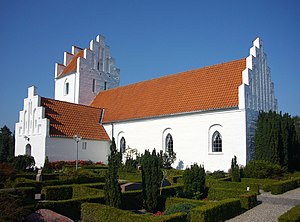
Karlslunde Kirke / Kirkebygningen
Kirkebygningen
Karlslunde Kirke ligger på Hovedgaden i Karlslunde i Greve Kommune.